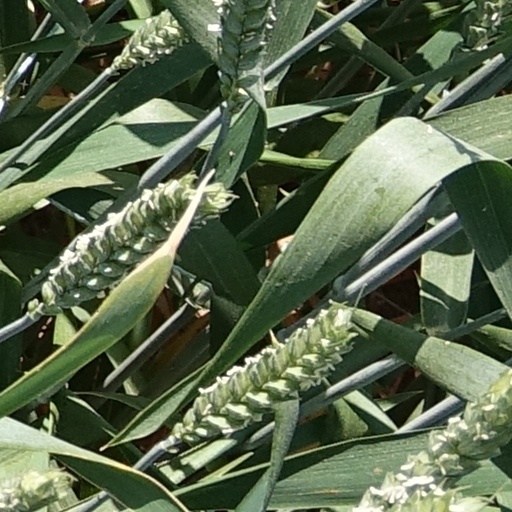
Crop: wheat